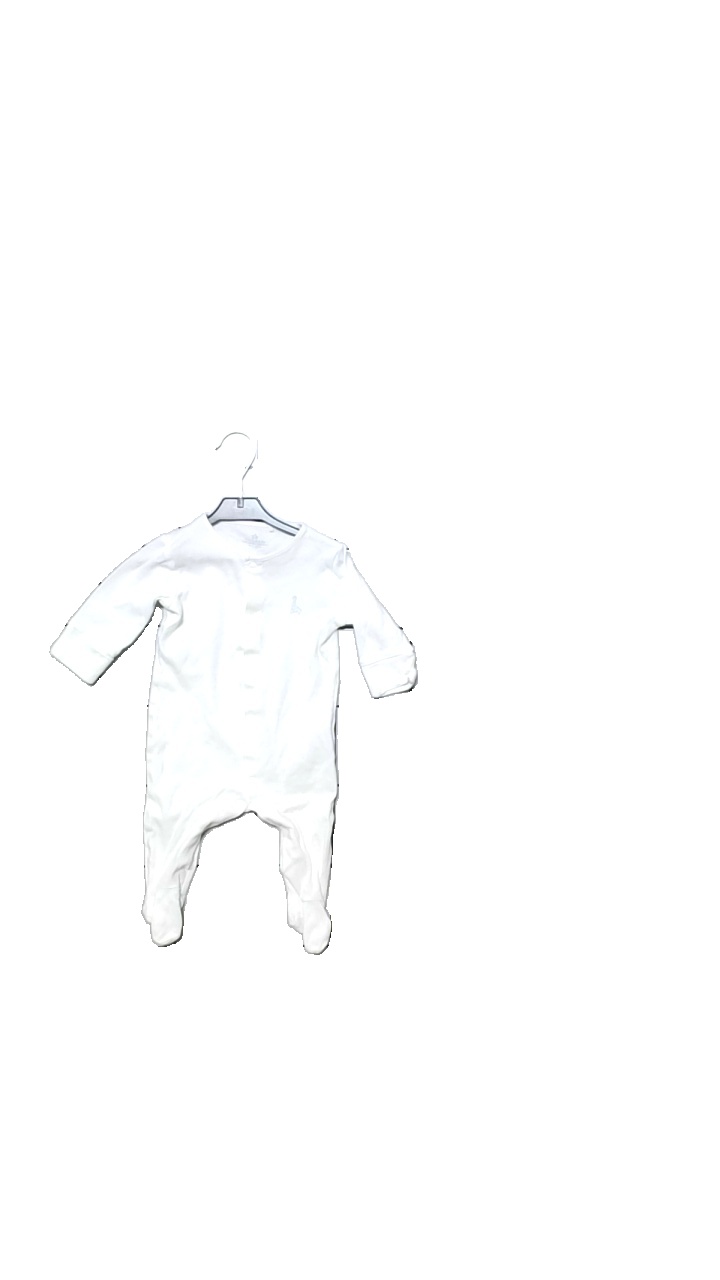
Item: Top (Children)
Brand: Next Låg
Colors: White
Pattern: Animal print
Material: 100% cotton
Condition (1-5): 4
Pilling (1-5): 4
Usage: Reuse
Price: <50